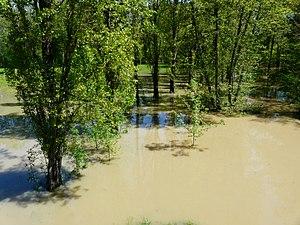
Le Barailler en crue en amont du pont de la route départementale 32, entre Le Fleix (à gauche) et Saint-Pierre-d'Eyraud (à droite), Dordogne, France.
Le Barailler est un ruisseau français, affluent de la Dordogne, qui coule dans le département de la Dordogne.